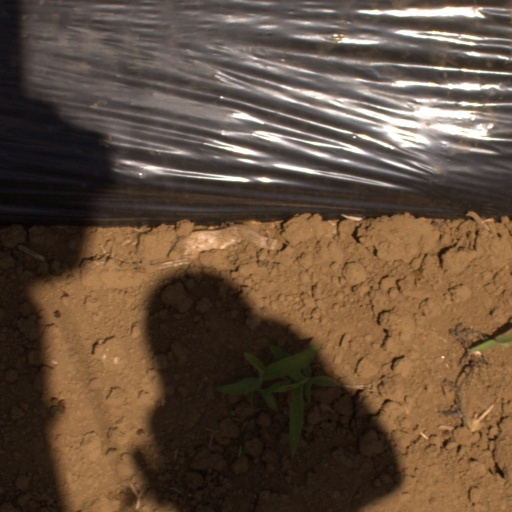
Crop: Jerusalem artichoke